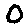
Label: 0